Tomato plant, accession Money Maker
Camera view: bottom (45 deg); turntable rotation: 150 degrees
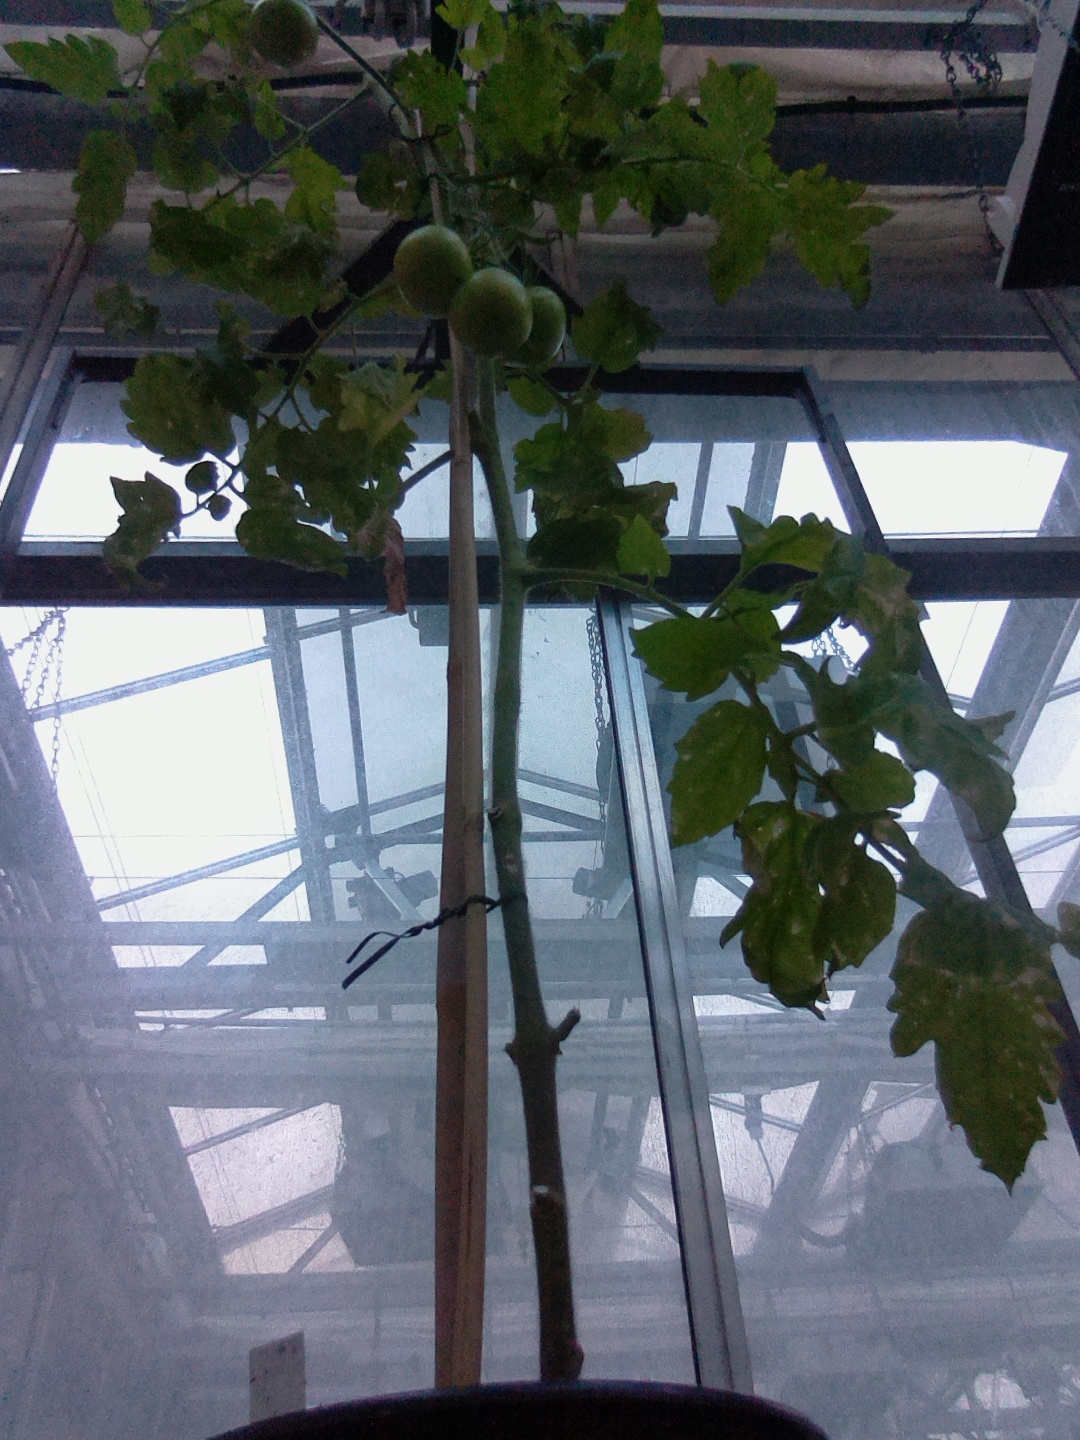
BBCH growth stage 79: 90% -100% of final fruit size